1941 Auckland Rugby League season

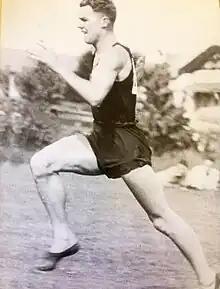

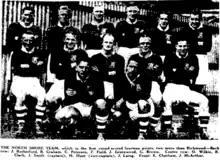
North Shore Albions after winning the Rukutai Shield by leading after the first round was completed.

Alan Sayers, the former New Zealand 440 yard champion in 1937, and 1938 British Empire Games representative was on debut for Richmond Rovers. He had previously been playing rugby for Waikato, though he was originally from Auckland where he had been educated at Royal Oak Primary School and Auckland Grammar School. Sayers had scored a record 53 tries for Hamilton Old Boys in the Stag Trophy but had broken his collarbone in a match in 1939 and not played again until this season with Richmond Rovers. This was to be his only season playing rugby league as he enlisted in the army and was seconded to the Royal New Zealand Navy where he served as an intelligence officer in the South Pacific. He died in 2017 aged 101 and is survived by his son, Auckland councillor Greg Sayers. During the matches Patrick O'Hanlon (aged 18) was concussed and taken to Auckland Public Hospital. It was said that his condition was not serious.